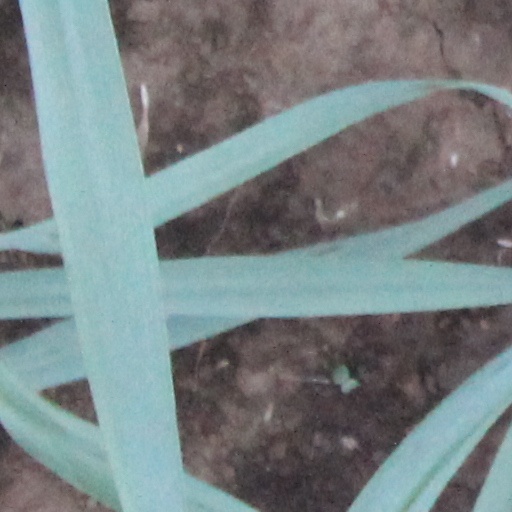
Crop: wheat